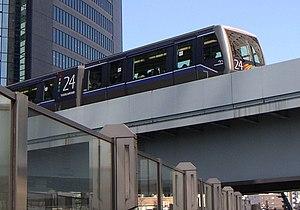
You're Under Arrest, en français Équipières de choc, est une série télévisée d'animation japonaise créée d'après le manga éponyme de Kōsuke Fujishima.